Monsieur Periné

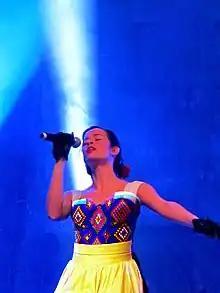
Catalina García performing at the World music festival Horizonte in Koblenz (2013)

The name of the group arose from Prieto's reading of Michel Houellebecq's "The Elementary Particles", which discusses the périnée. The word became a joke among the group, and thus the original name was simply "Periné". García, who initially opposed the name, later added the word "Monsieur", referencing the idea that everything that is French is elegant and refined.